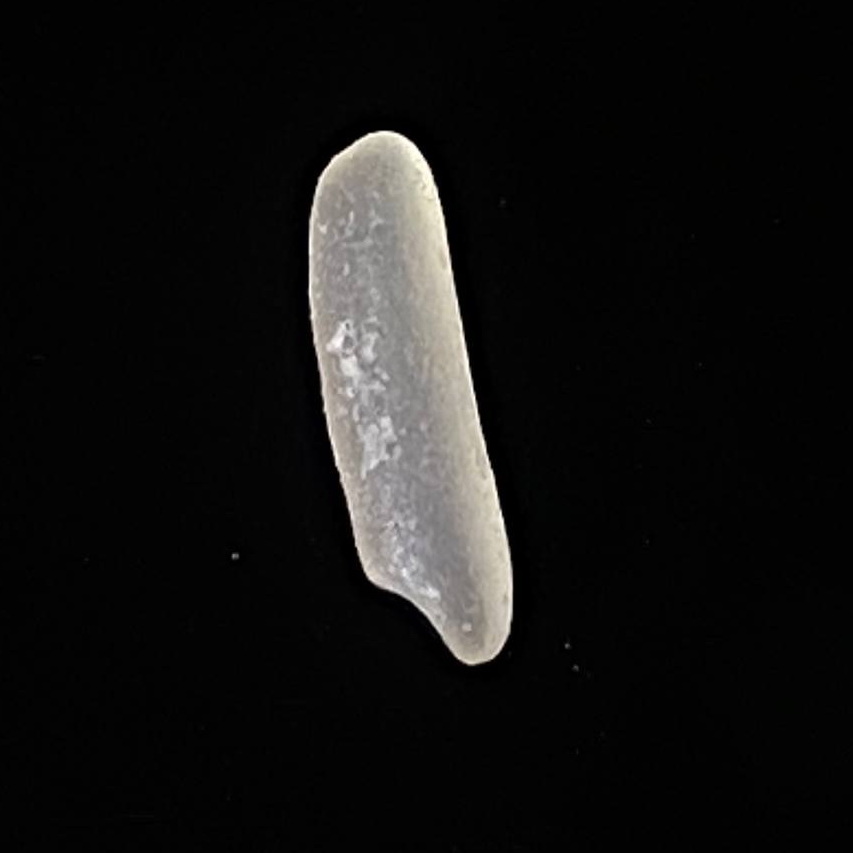
Rice variety: Jirashail